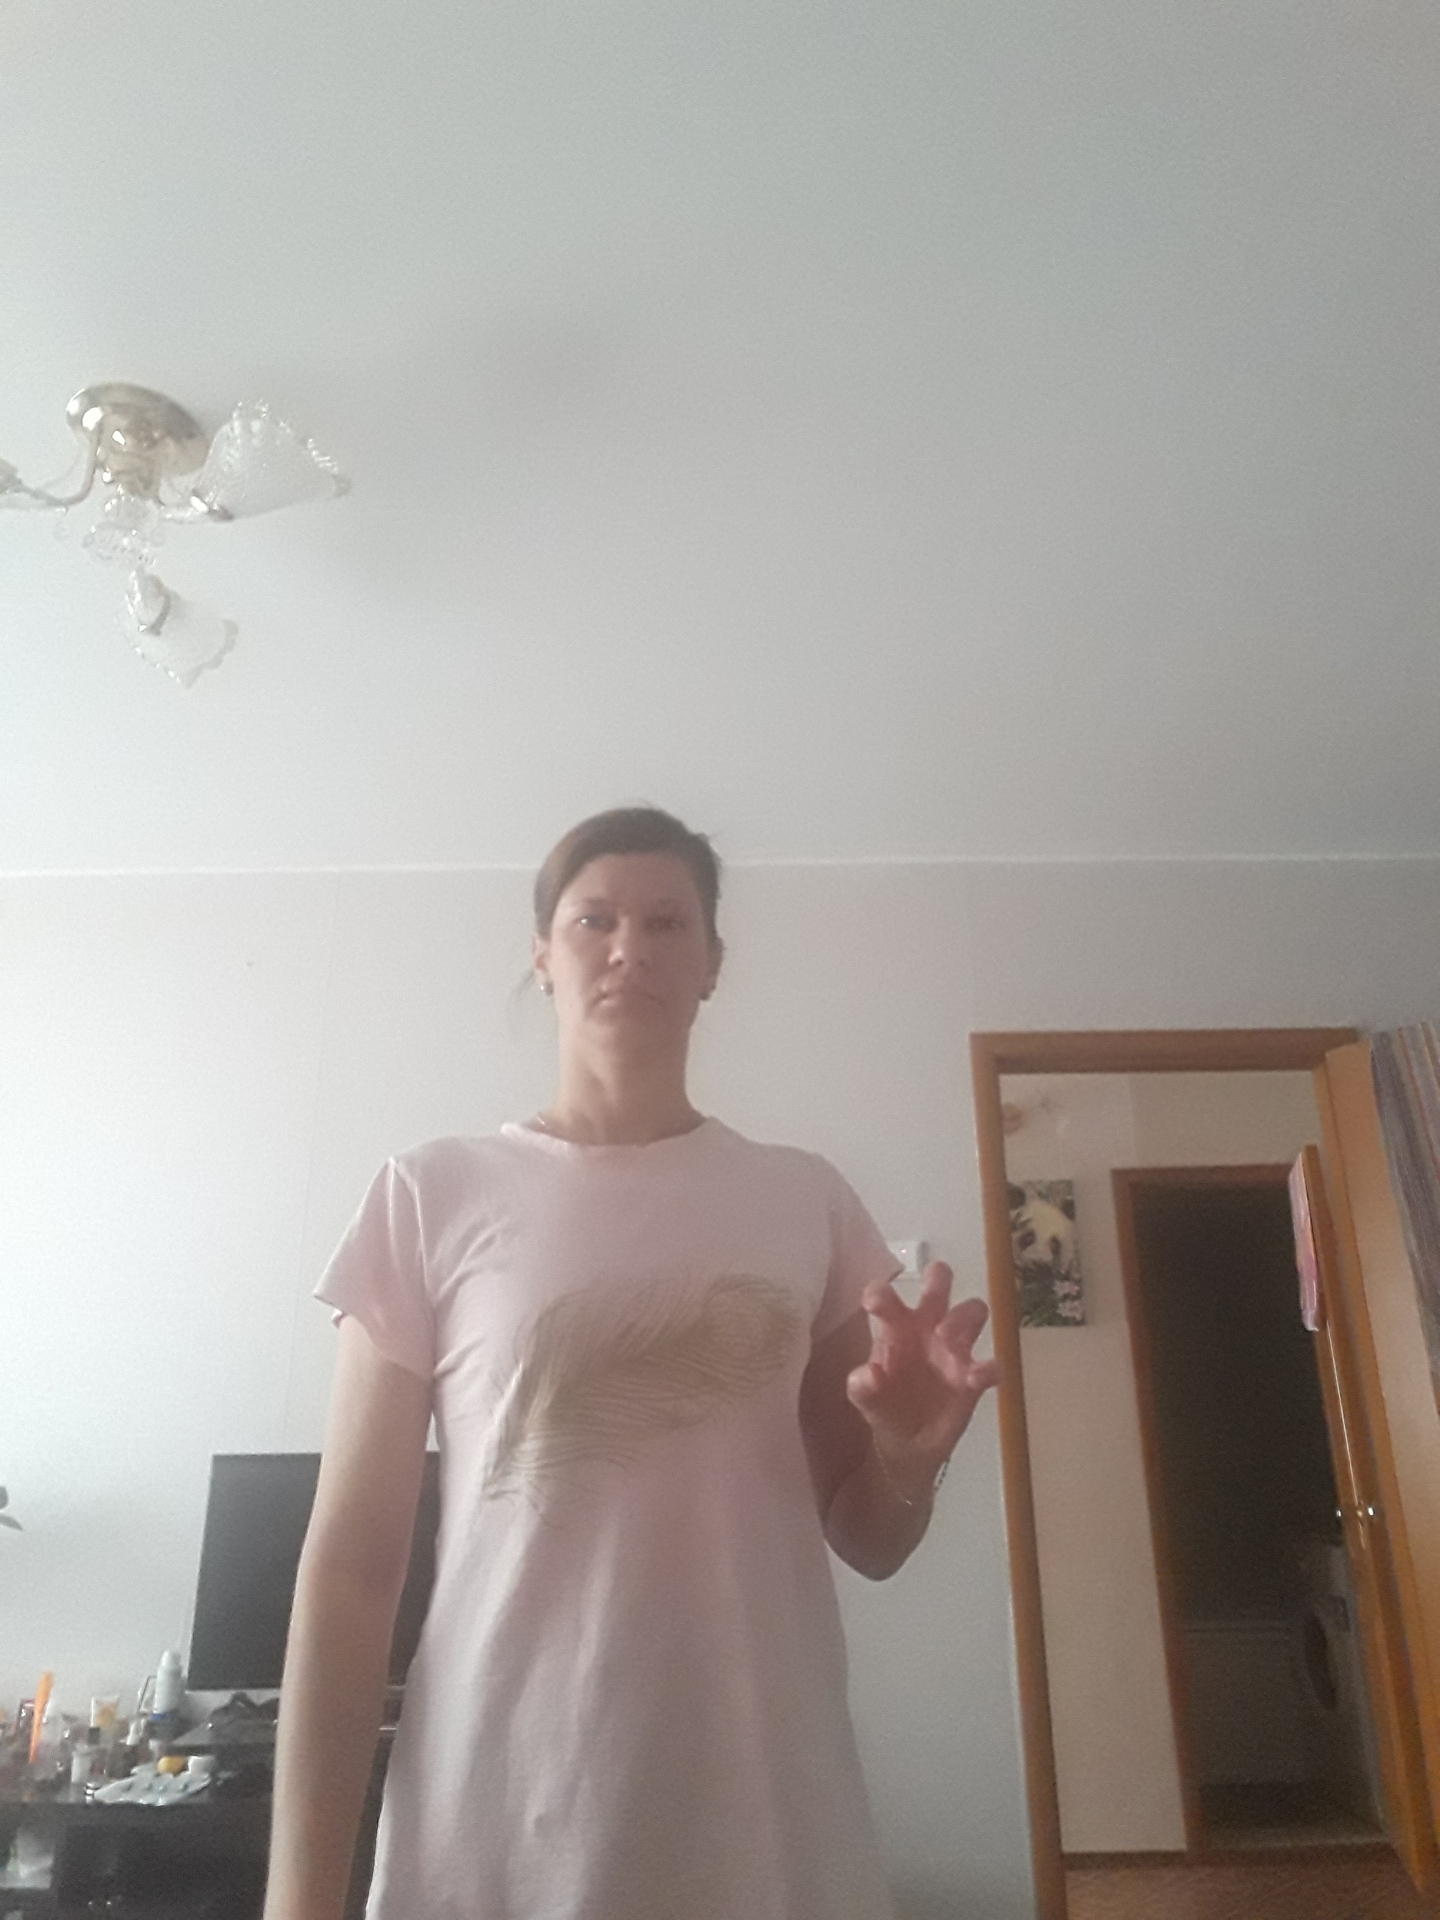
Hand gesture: grabbing